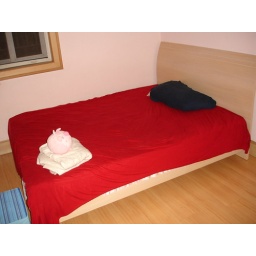
the bed in the second bedroom